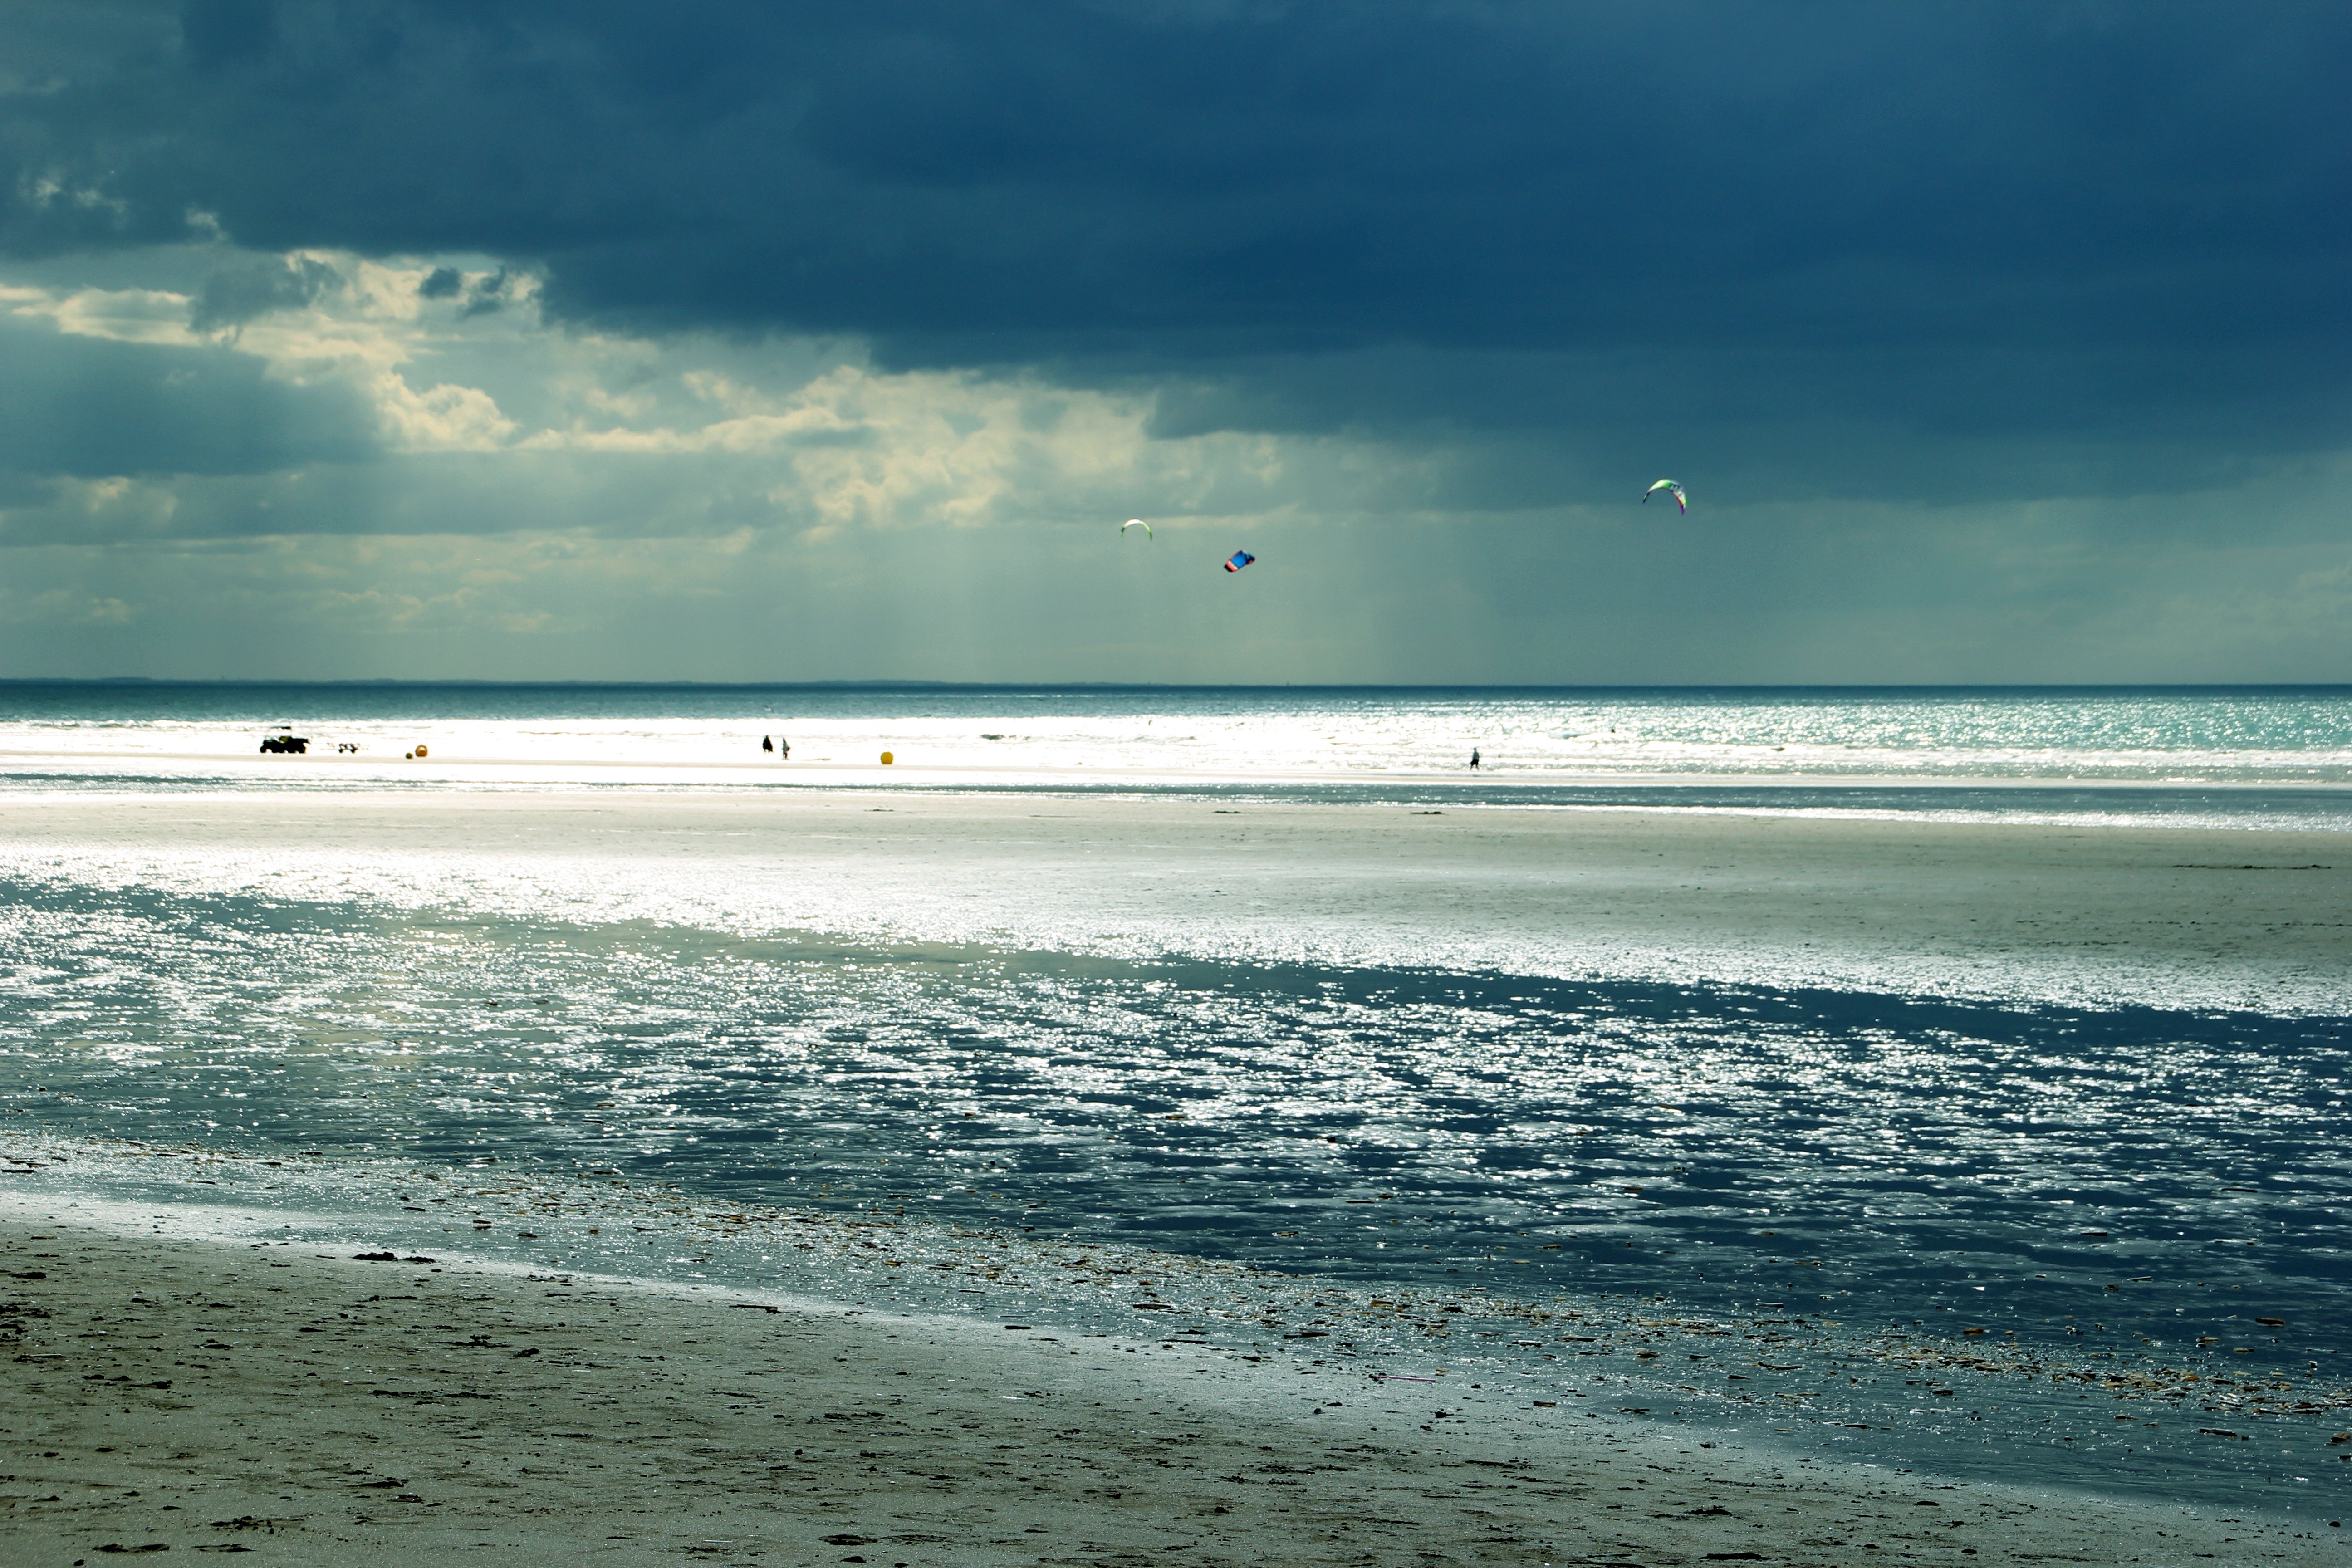
beach, sea, coast, water, sand, ocean, horizon, cloud, sky, sunlight, shore, wave, bay, material, body of water, handle, clouds, wind wave, dauville